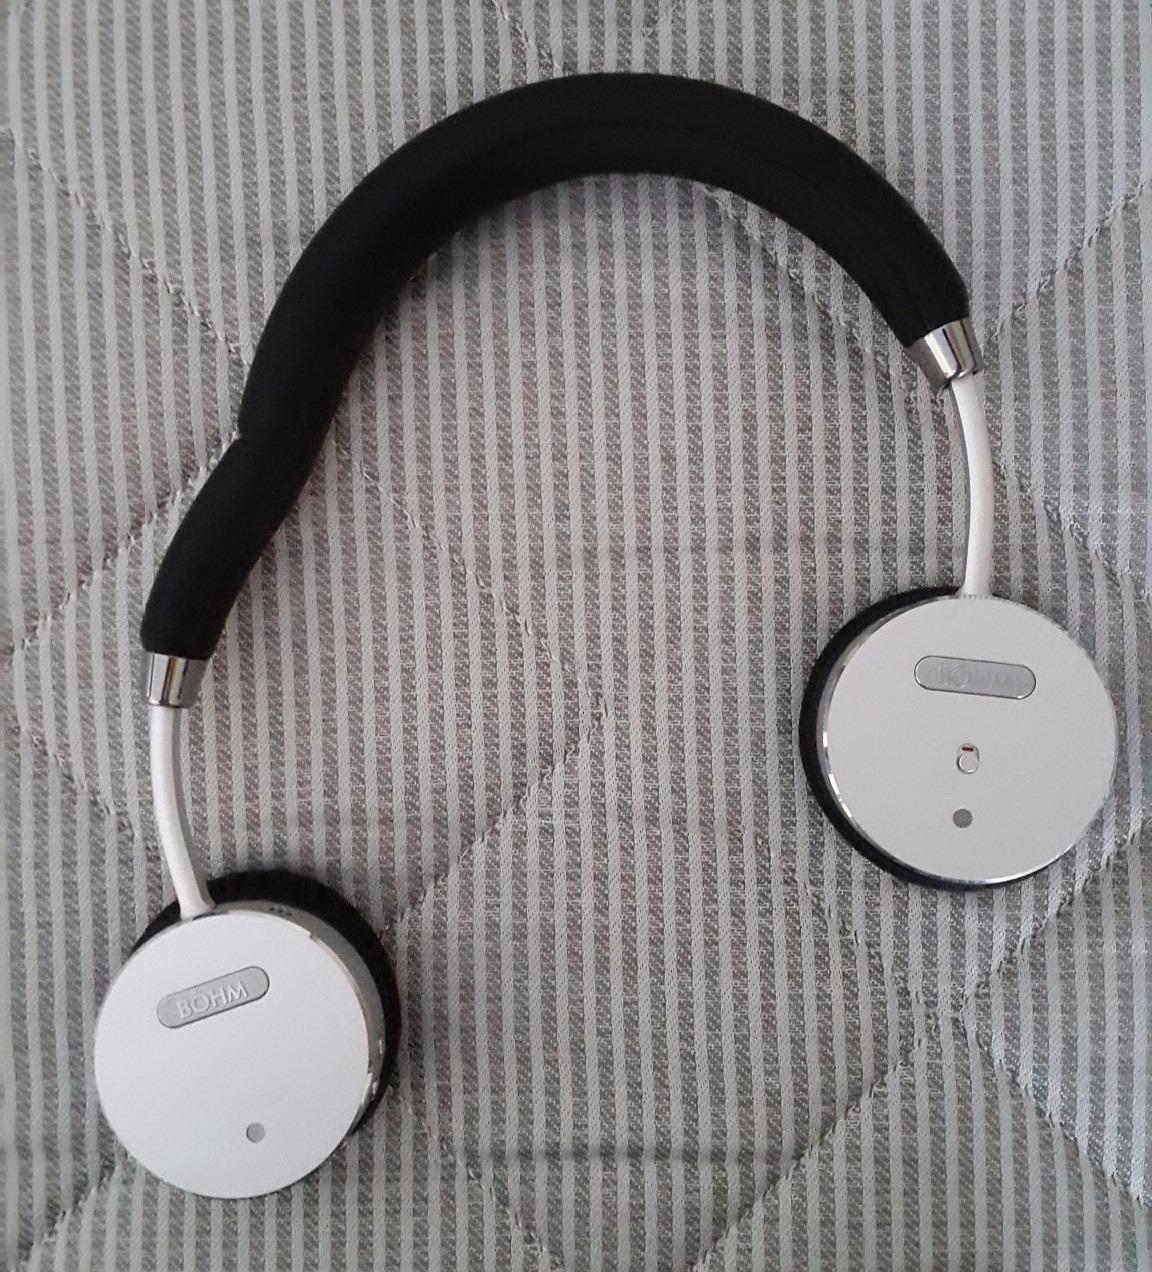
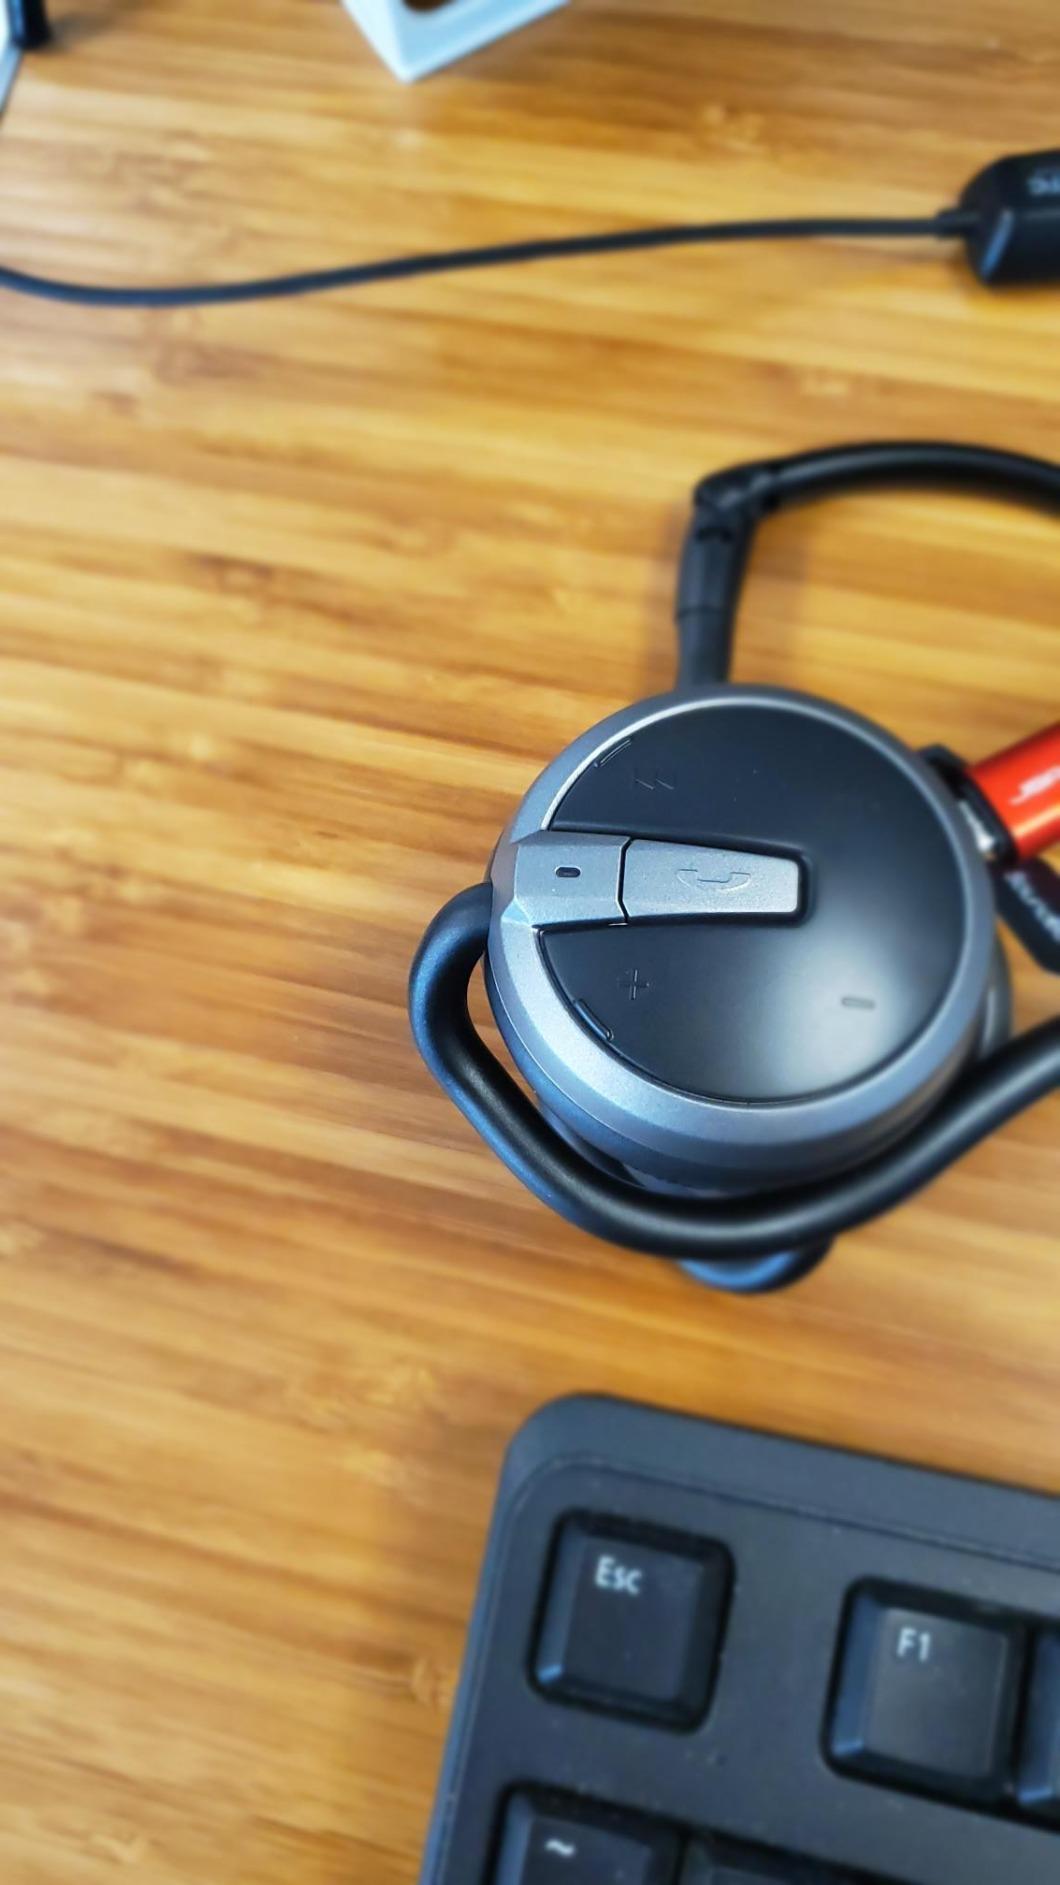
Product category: headphones
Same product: no